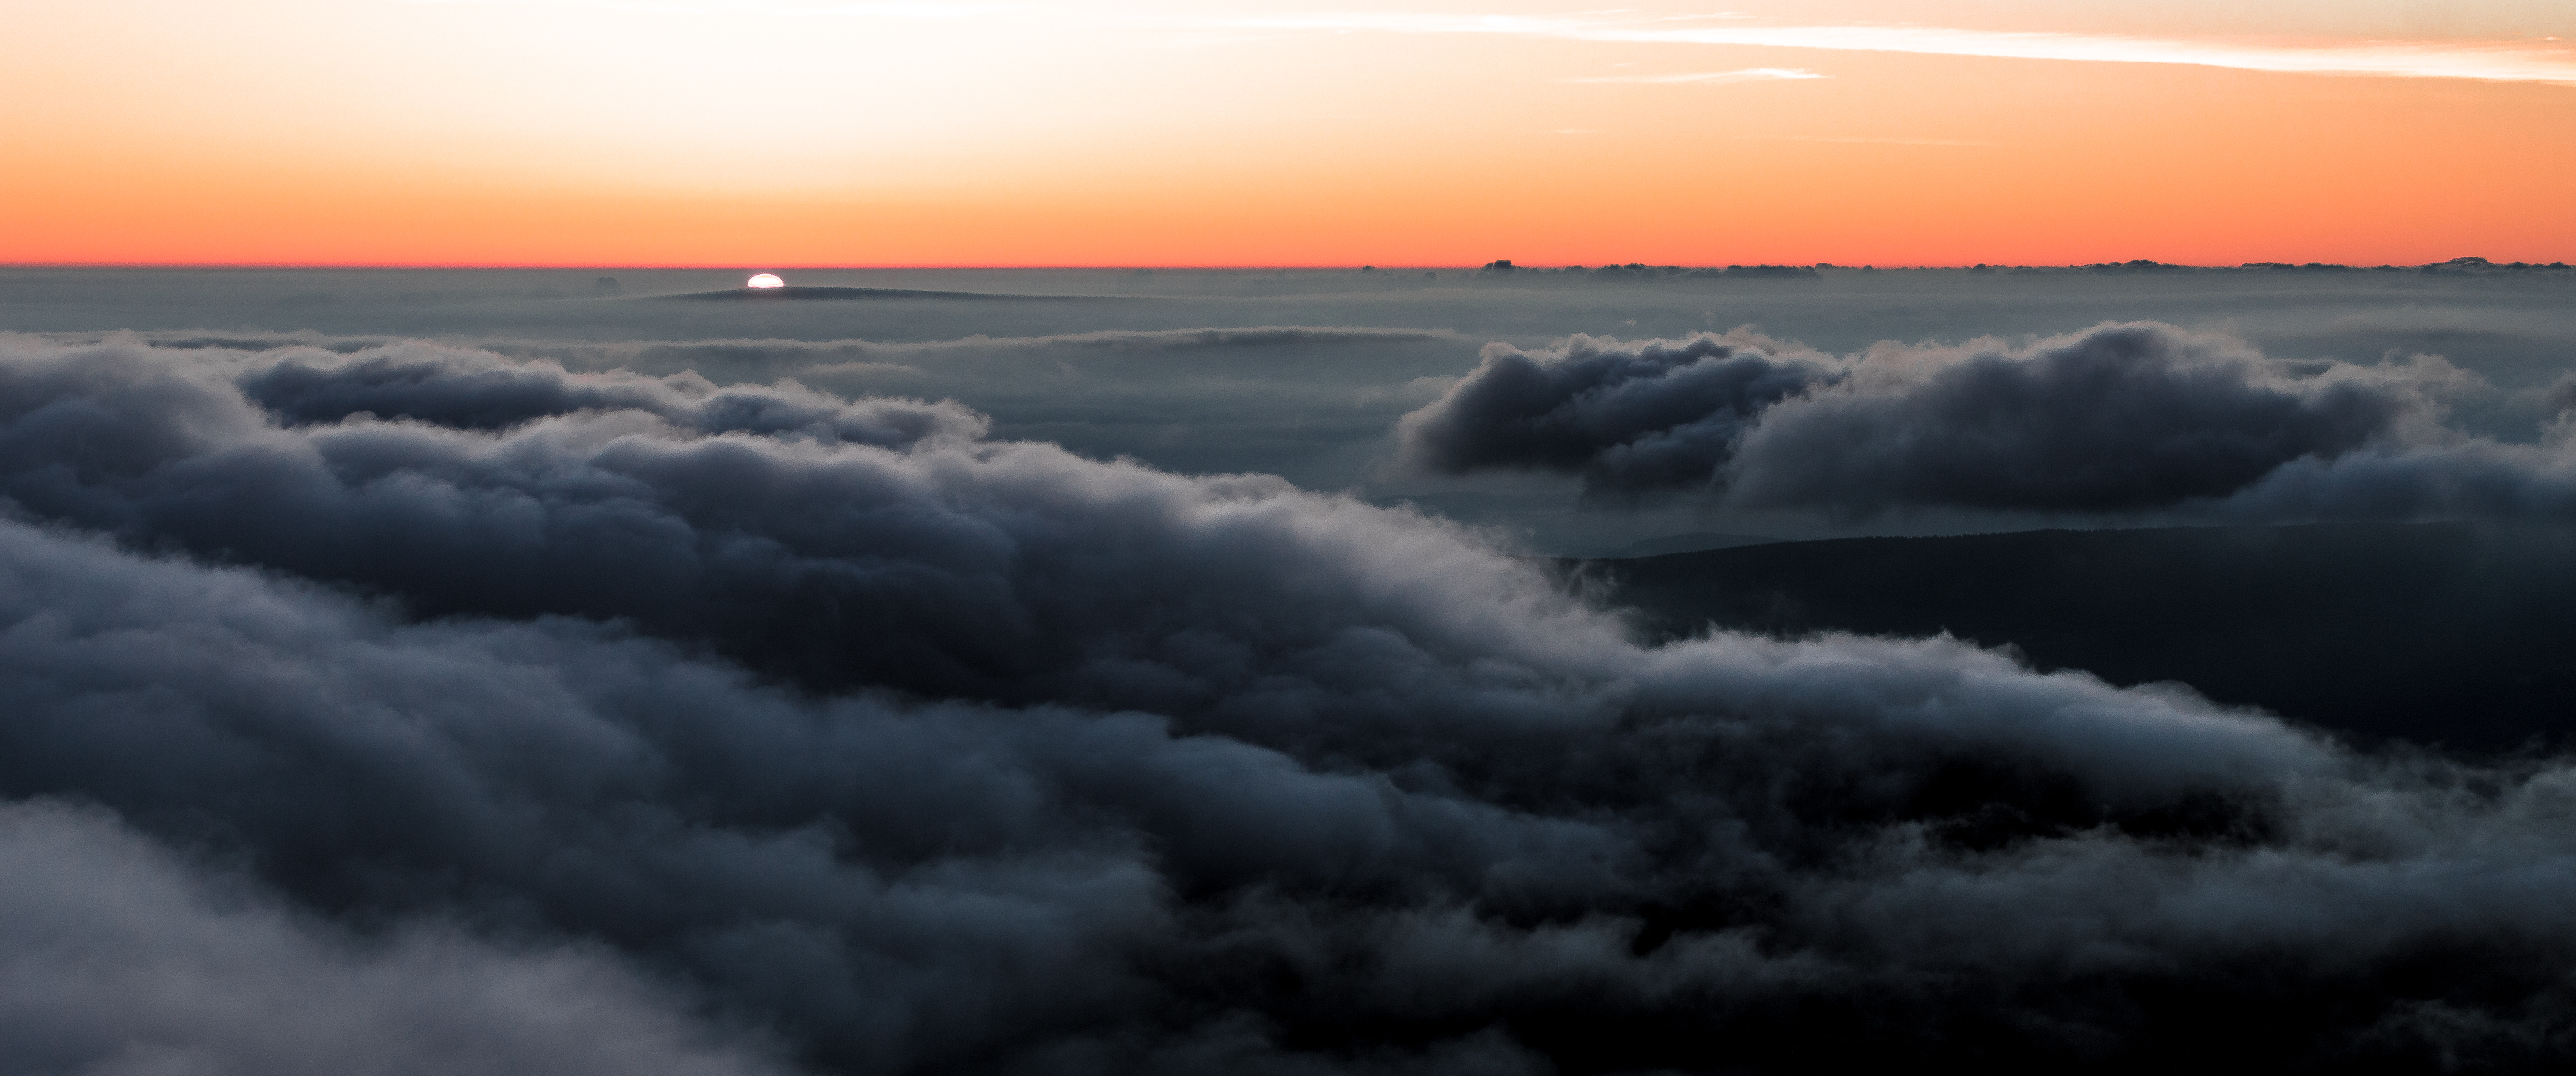
sea, coast, ocean, horizon, cloud, sky, sunrise, sunset, morning, wave, dawn, atmosphere, dusk, weather, meteorological phenomenon, atmospheric phenomenon, geological phenomenon, wind wave